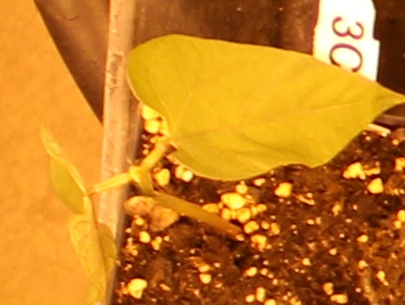
Label: Blackbean